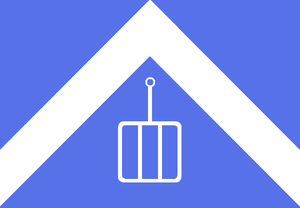
Drapeau de la commune belge de Malle.
Malle est une commune néerlandophone de Belgique située en Région flamande, dans la province d'Anvers. Elle se trouve en Campine anversoise. La commune appartient à la canton électoral de Brecht et à la canton judiciaire de Zandhoven.